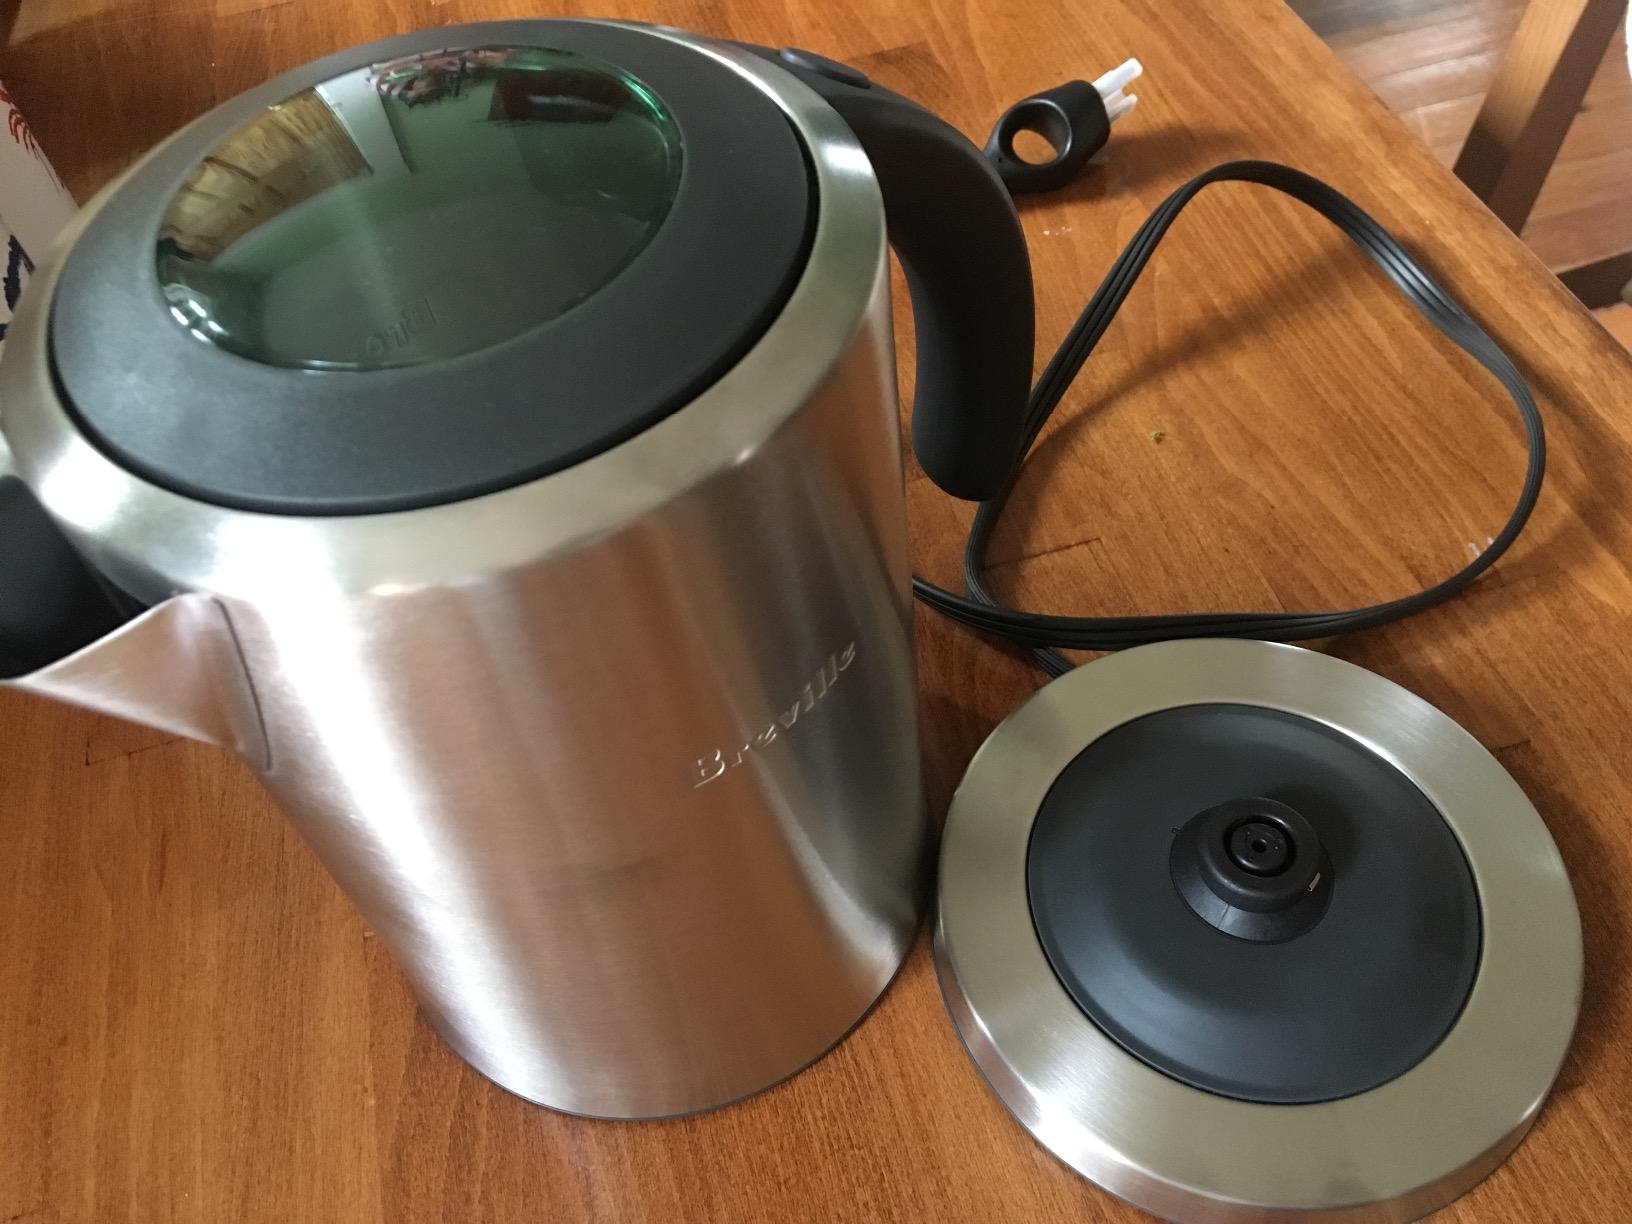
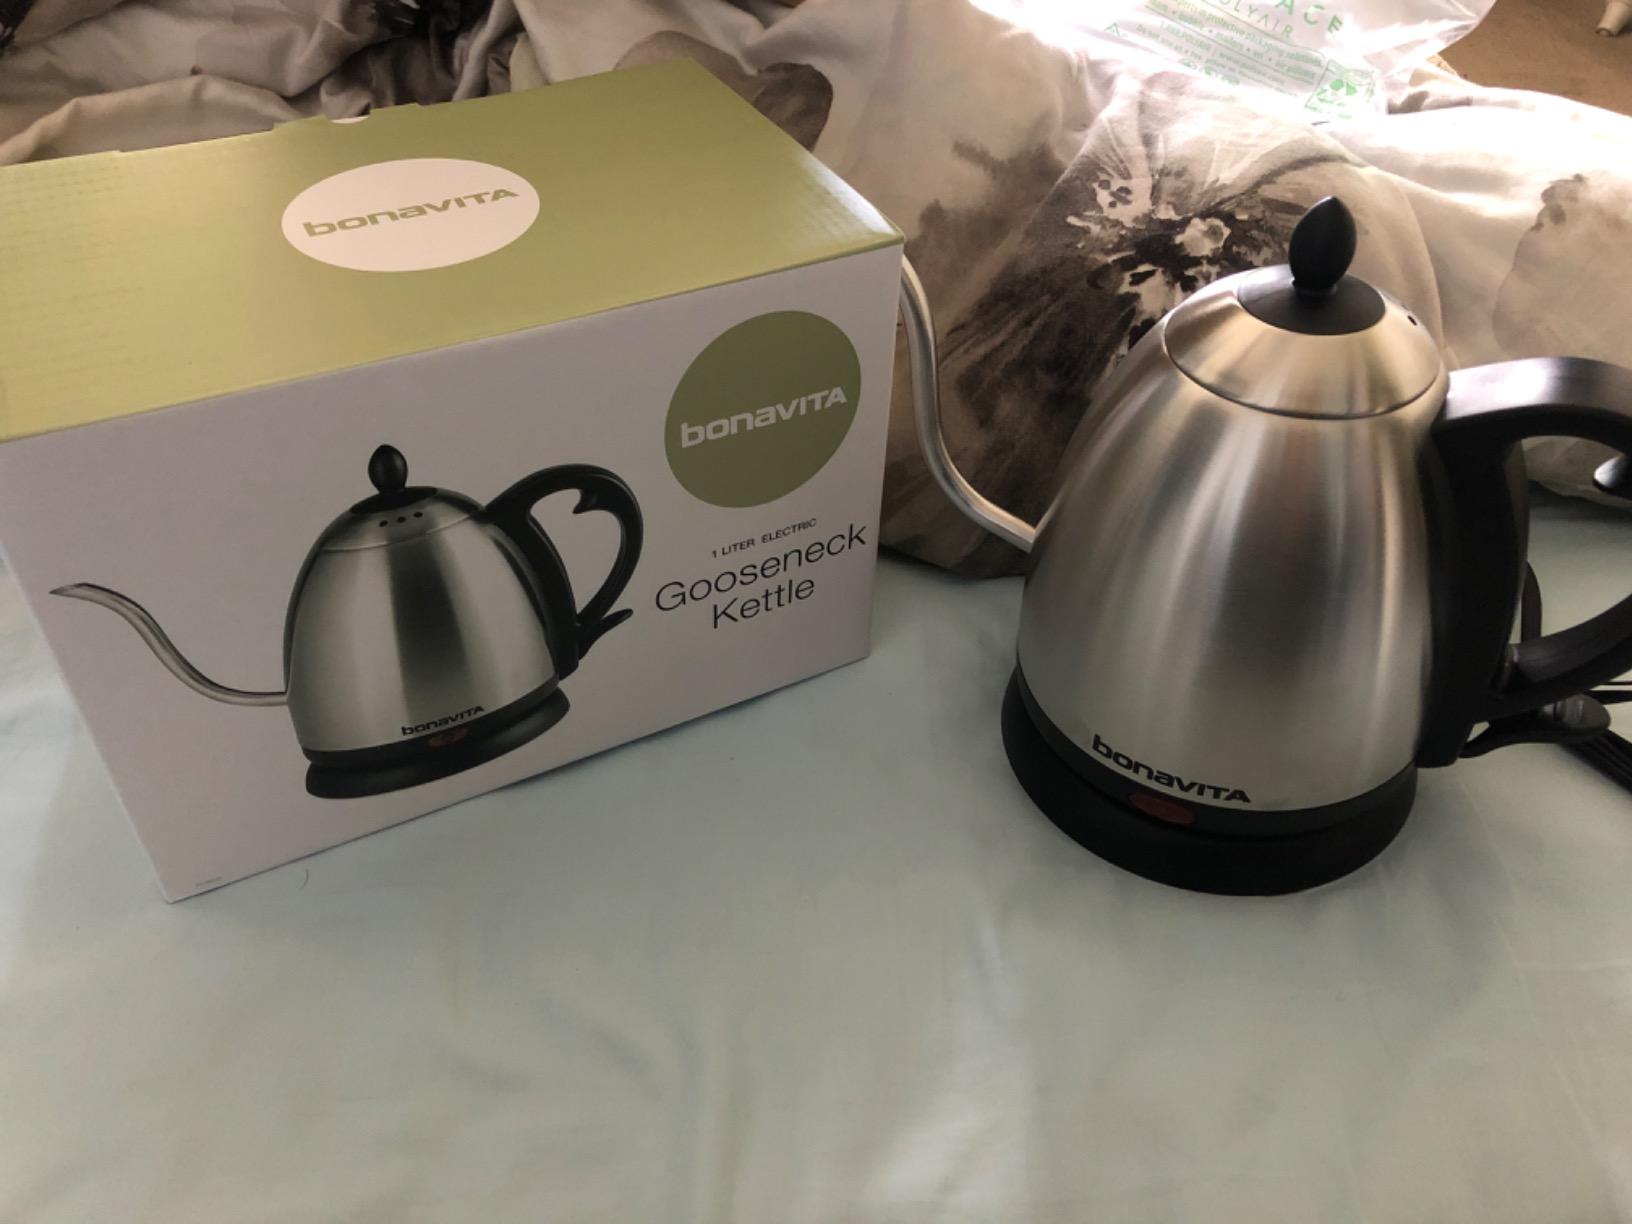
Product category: items_kettle
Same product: no